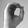
ASL letter: O